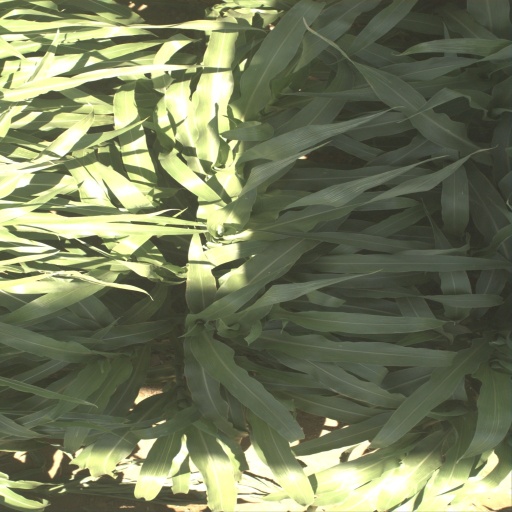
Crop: sorghum